Amazonas (Venezuelan state)

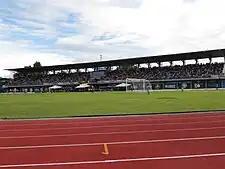
Antonio José de Sucre Stadium, Amazonas State

Tucanes de Amazonas Fútbol Club was a soccer team belonging to the Second Division of Venezuela. It was founded in 2008, and played its home games at the Antonio José de Sucre Stadium in Puerto Ayacucho, Venezuela.